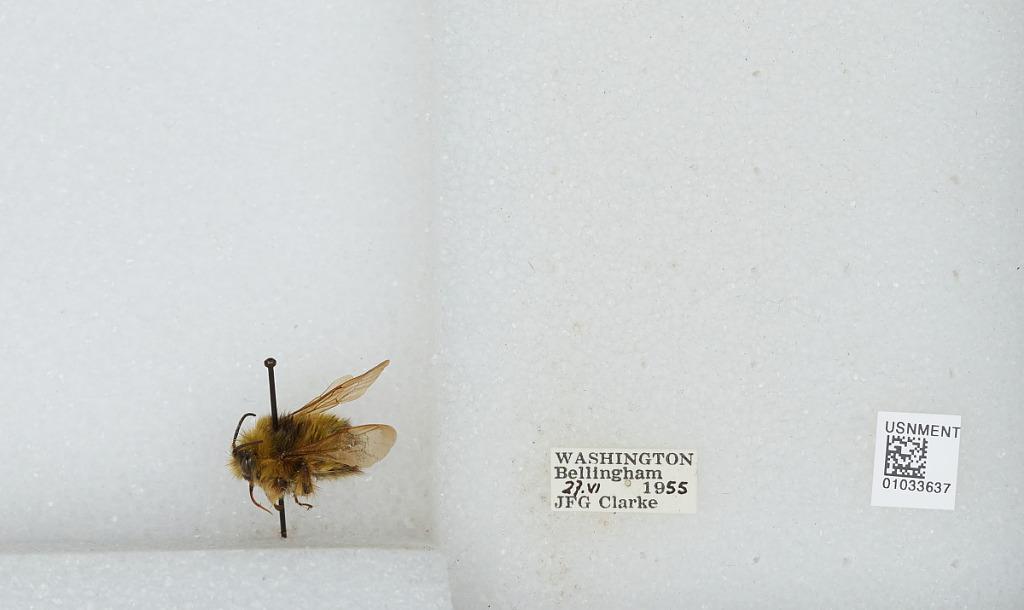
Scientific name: Bombus (Pyrobombus) sitkensis Nylander
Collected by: J. Clarke
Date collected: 1955-6-27
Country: United States
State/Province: Washington
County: Whatcom
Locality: Bellingham
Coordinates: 48.7503, -122.475